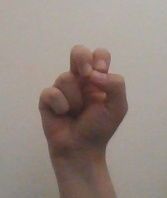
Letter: gaaf